Camden, Alabama

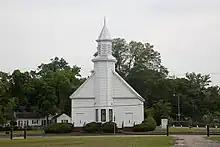
The Camden Associate Reformed Presbyterian Church, built in 1849

What is now Camden was established on property donated by Thomas Dunn from his plantation holdings in order to have a new town founded on the site in 1833 to serve as the county seat. Dunn's Federal style house, built in 1825, is the oldest documented house in the town. The first county seat was in the community of Canton Bend.